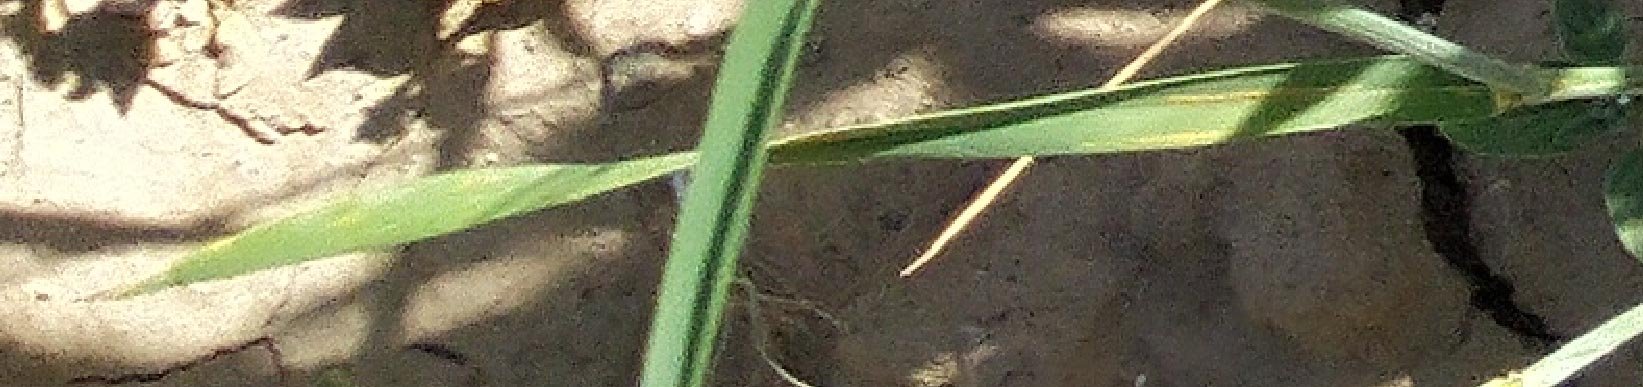
Label: Wheat___Healthy